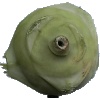
Label: kohlrabi